Yevgeni Kharlachyov

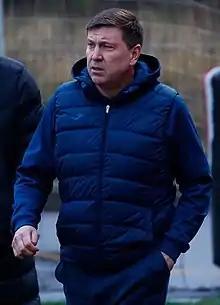
Kharlachyov coaching Irtysh Omsk in 2020

Yevgeni Valeryevich Kharlachyov (born 20 January 1974) is a Russian football coach and a former player.